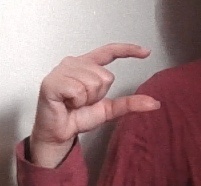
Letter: dal